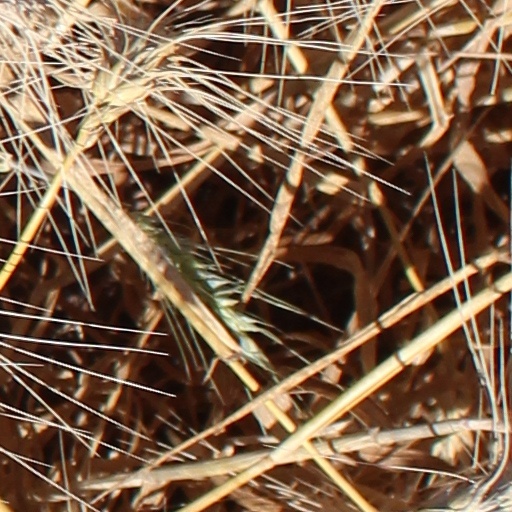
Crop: wheat